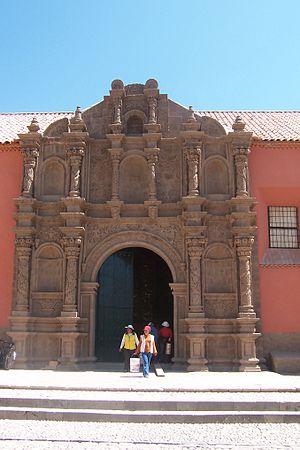
La Mission jésuite du Pérou est une œuvre d’évangélisation chrétienne entreprise par la Compagnie de Jésus en Amérique du Sud, à partir du Pérou. Il y a l’ancienne mission, commencée en 1567 qui fut interrompue lorsque les Jésuites furent expulsés d’Espagne, en 1767. Et la nouvelle mission, qui reprit en 1871. La nouvelle ‘Province du Pérou’ fut érigée en 1968.